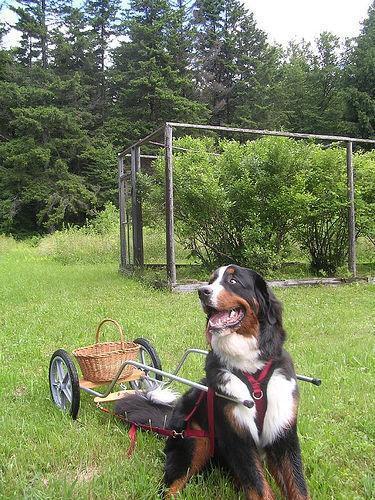
Bernese_mountain_dog